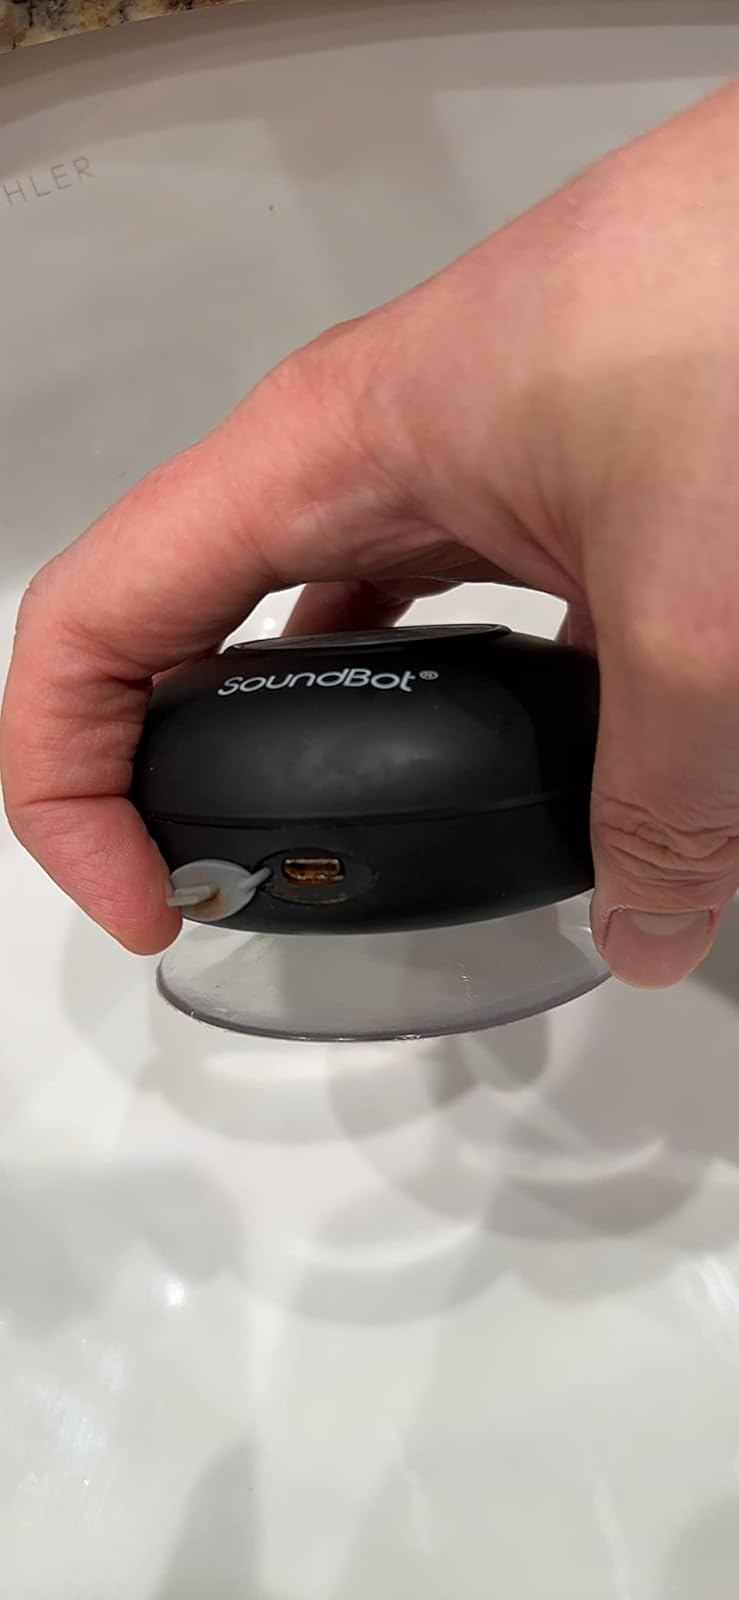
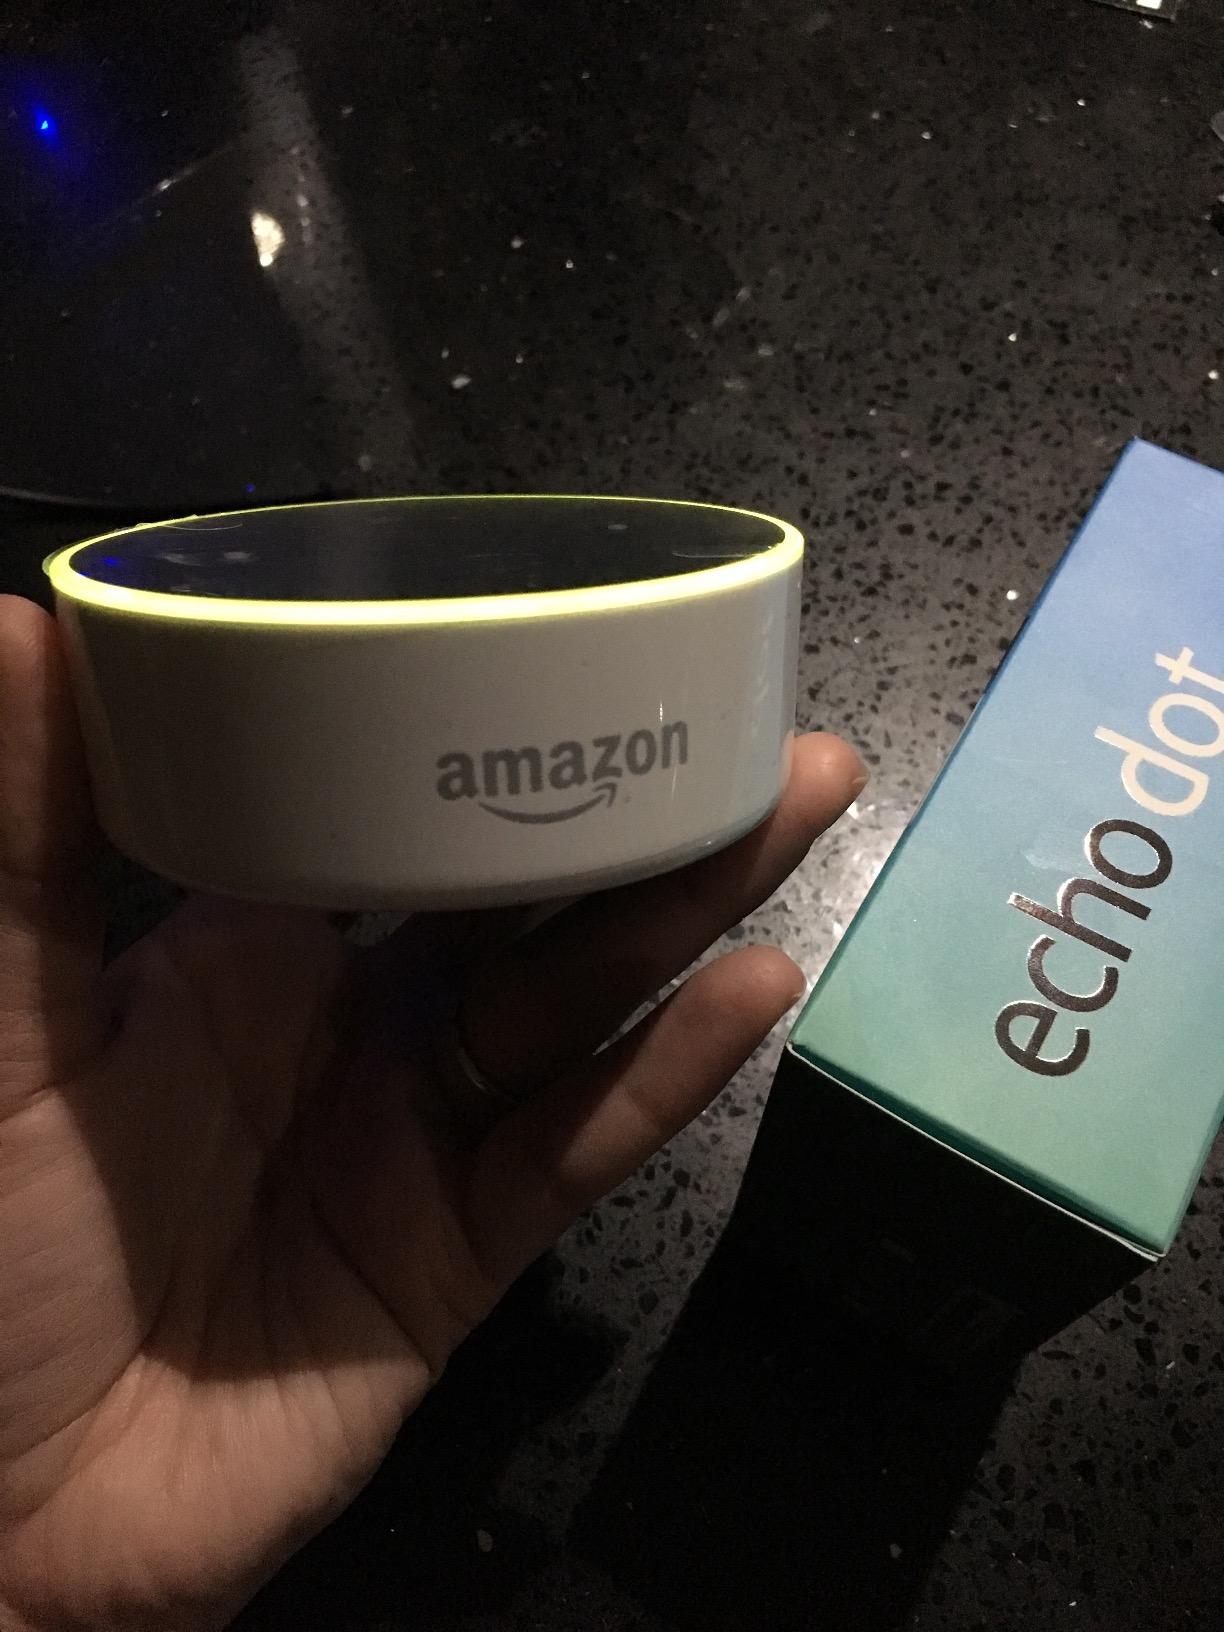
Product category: speaker
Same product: no